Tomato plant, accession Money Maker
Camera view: horizontal (90 deg, fisheye); turntable rotation: 0 degrees
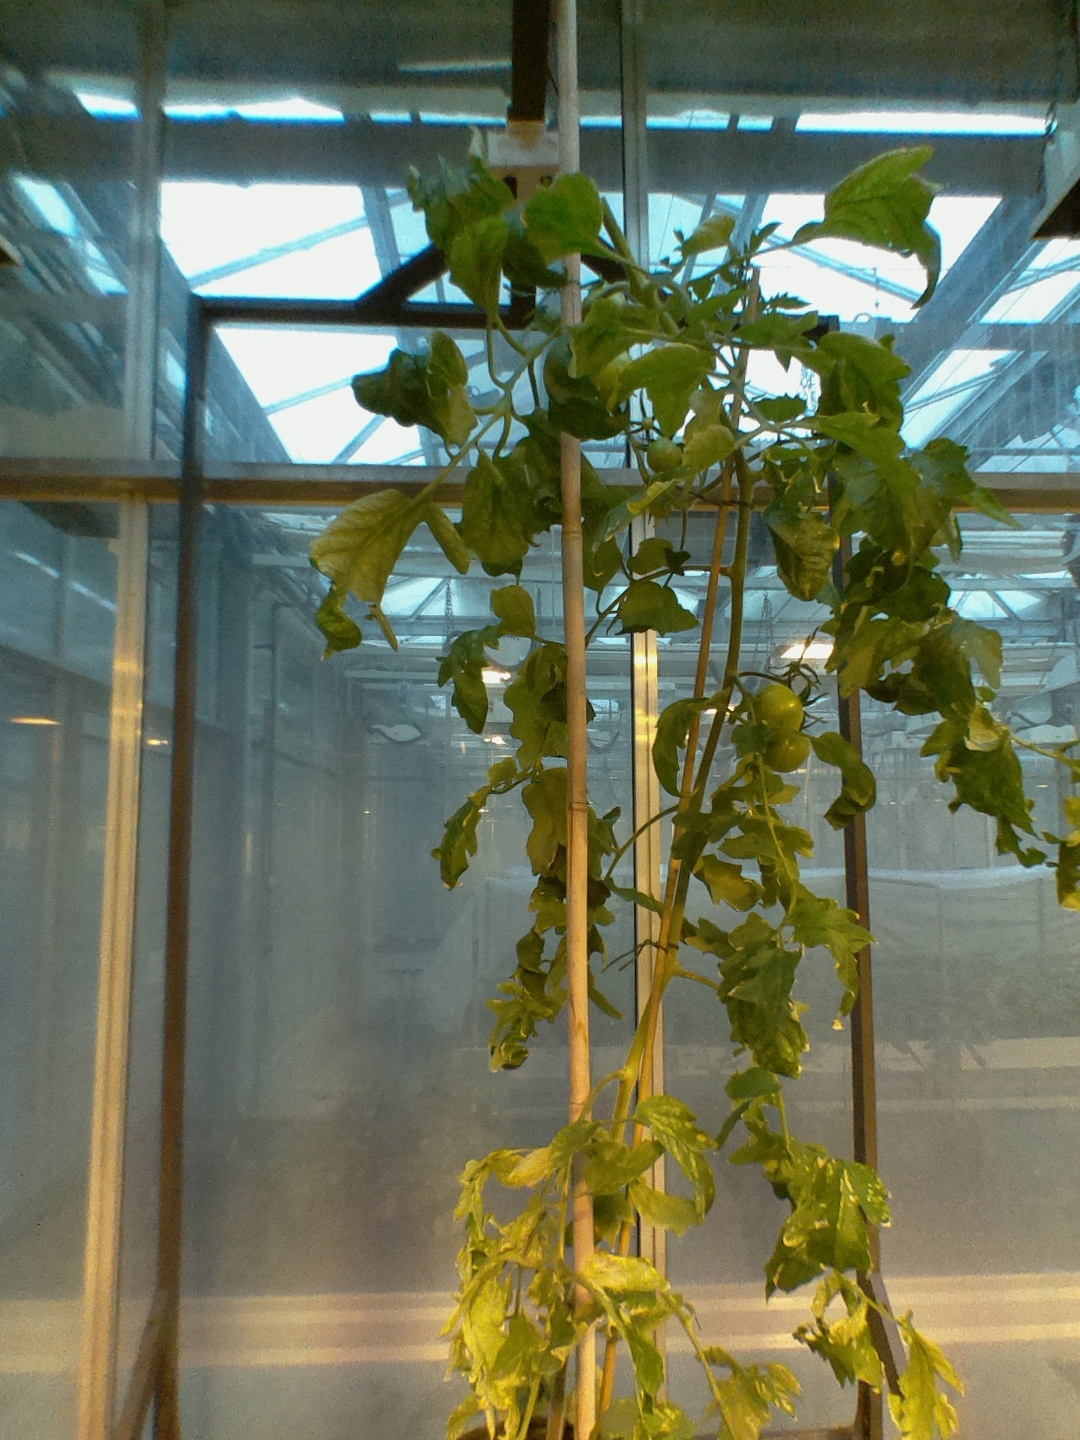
BBCH growth stage 78: 80% -90% of final fruit size